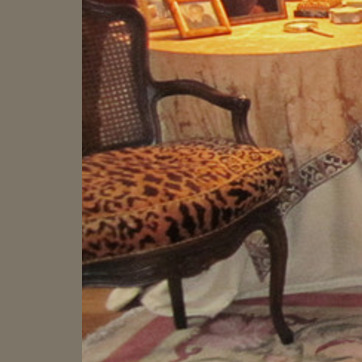
Material: fabric